Police

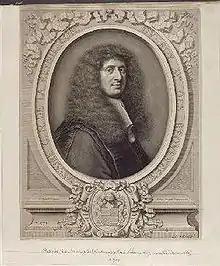
Gabriel Nicolas de la Reynie, founder of the Prefecture of Police, the first uniformed police force in the world

This office was first held by Gabriel Nicolas de la Reynie, who had 44 ('police commissioners') under his authority. In 1709, these commissioners were assisted by ('police inspectors'). The city of Paris was divided into 16 districts policed by the , each assigned to a particular district and assisted by a growing bureaucracy. The scheme of the Paris police force was extended to the rest of France by a royal edict of October 1699, resulting in the creation of lieutenants general of police in all large French cities and towns.